Jin Matsubara

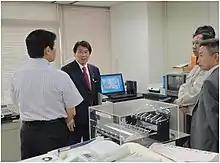
Matsubara inspecting the Tokyo Metropolitan Comprehensive Consumer Center in 2012

In the first cabinet reshuffle of Democratic Party Prime Minister Yoshihiko Noda on 13 January 2012 he was appointed Chairman of the National Public Safety Commission, Minister of State for Consumer Affairs and Food Safety and Minister for the Abduction Issue. He left the cabinet on the 1 October 2012 cabinet reshuffle. Tadamasa Kodaira replaced him as Chairman of the National Public Safety Commission and Minister of State for Consumer Affairs and Food Safety, and Keishu Tanaka took over as Minister for the Abduction Issue.